Hagiyama ware

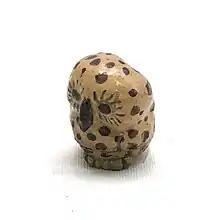
Hagiyama ware incense container in the shape of an owl, late Edo Period

Hagiyama ware (萩山焼) refers to a type of Japanese pottery that was originally produced in Nagoya, central Japan.